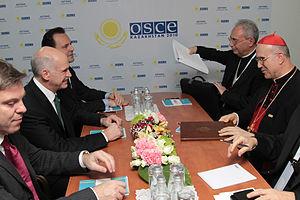
Au cours du sommet de l'OSCE à Astana en 2010, le Premier minsitre grec, George Papandreou, accompagné par Dimitrios Droutsas, ministre des affaires étrangères (à sa gauche), rencontre le cardinal Tarcisio Bertone, secrétaire d'Etat du Saint-Siège, accompagné par Mgr Dominique Mamberti, secrétaire pour les Relations avec les Etats.
La Secrétairerie d'État est le premier et le plus important dicastère de la Curie romaine. Le cardinal secrétaire d'État est le premier collaborateur du pape dans sa mission de gouvernement de l'Église catholique.